Liberace Museum Collection

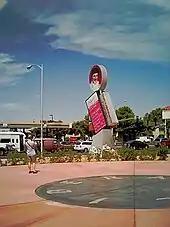
Liberace Plaza and Museum roadside sign (2003)

The Liberace Foundation for Creative and Performing Arts was founded in 1976; Liberace endowed the foundation with its collection along with $4 million in cash. He stated his hope for the foundation to return his good fortune to musicians starting on their careers. The foundation acquired the entire shopping plaza on the southwest corner of Tropicana and Spencer, which would later be renamed the Liberace Plaza. The plaza contained both the museum and Tivoli Gardens, a restaurant designed and operated by Liberace.